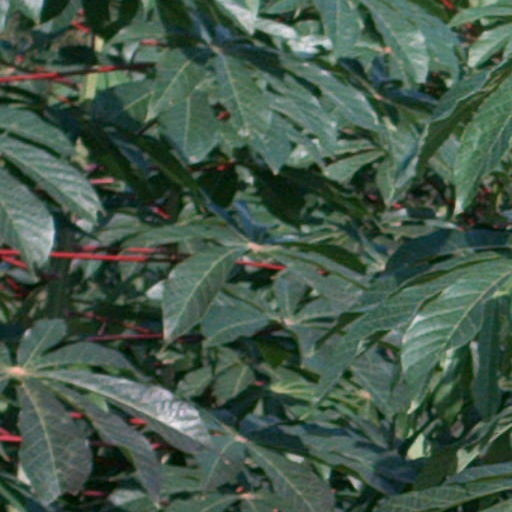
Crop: cassava